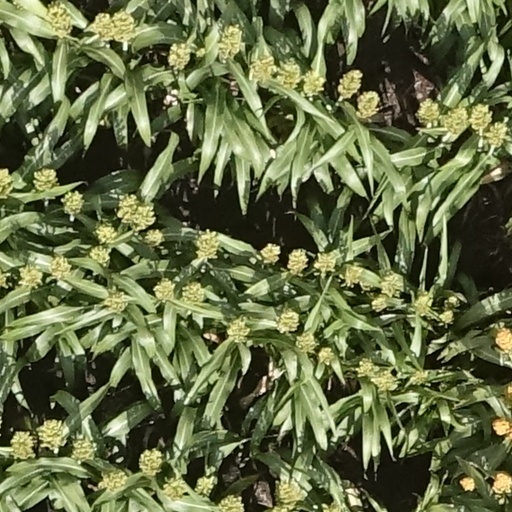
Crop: sorghum